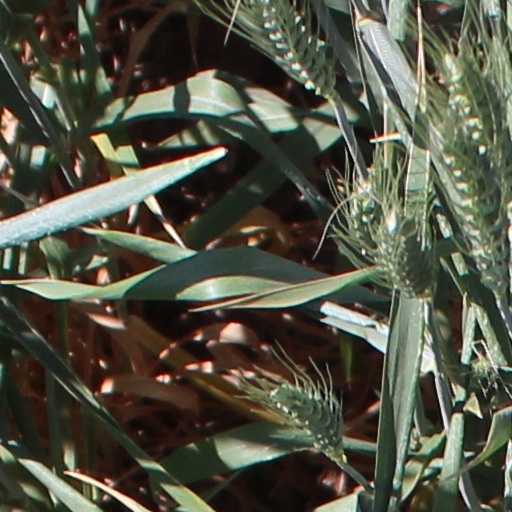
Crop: wheat